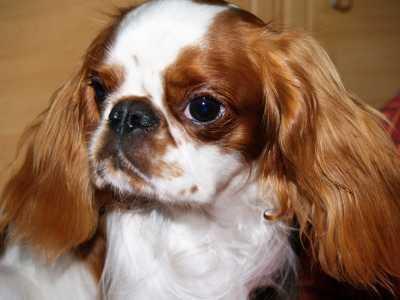
Blenheim_spaniel